Hopi Kachina figure

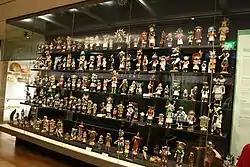
Kachina figure collection at the Heard Museum

Except for major ceremonial figures, most kachina figures originated in the late 19th century. The oldest known surviving figure dates back to the 18th century. It was a flat object with an almost indistinguishable shape that suggested a head and contained minimal body paint. Kachina figures are generally separated into four stylistic periods: the Early Traditional, Late Traditional, Early Action, and Late Action periods.